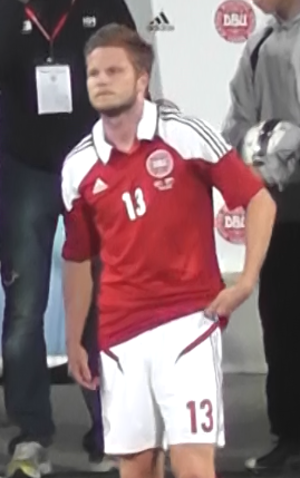
Lasse Nielsen est un footballeur danois, né le 8 janvier 1988 à Aalborg au Danemark. Il évolue actuellement au Malmö FF au poste de défenseur central.